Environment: real
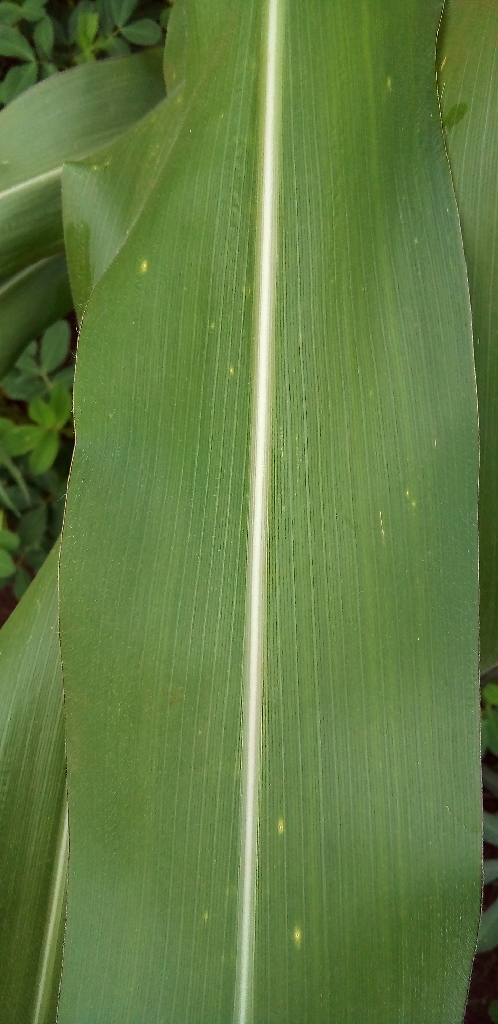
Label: healthy